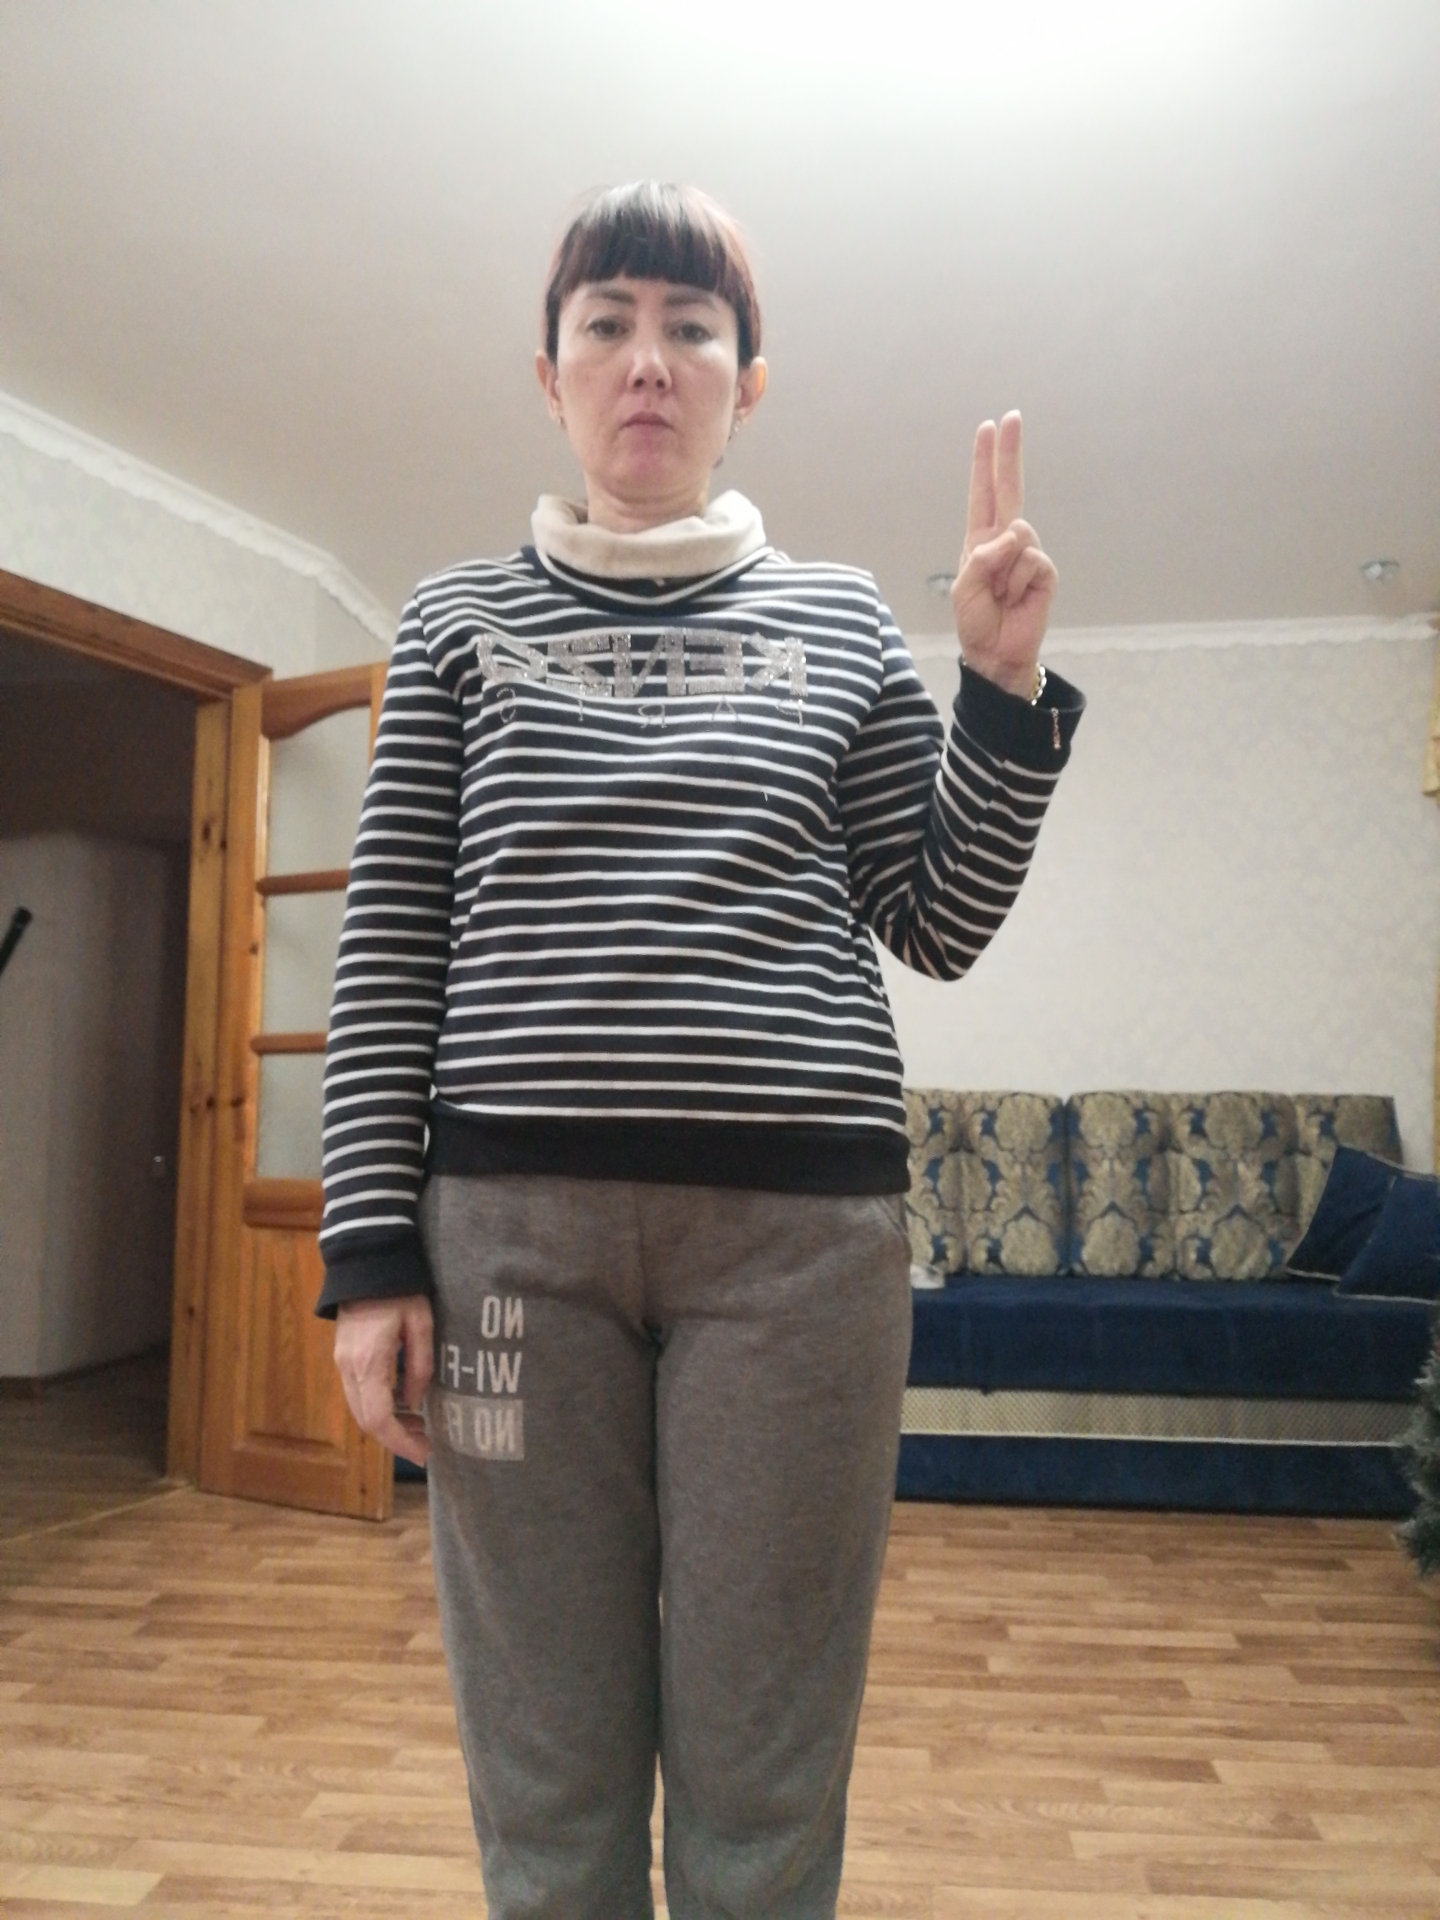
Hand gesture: two_up